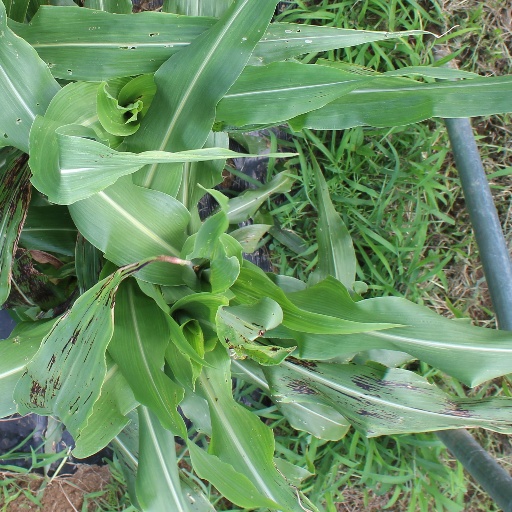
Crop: sorghum